Cleethorpes

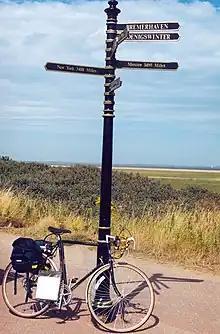
Greenwich meridian marker

Before becoming a unified town, Cleethorpes was made up of three small villages: Itterby, Oole and Thrunscoe, which were part of a wider parish called Clee (centred on Old Clee) named from "clee", an old form of the word "clay". The name "Cleethorpes" is of comparatively recent origin, combining the parish "Clee" with "thorp", an Old English/Old Norse word for "village". The earliest attestations are 1552 for singular "Clethorpe" (meaning Itterby) and 1588 for plural "Clethorpes" (including Oole, adjacent to Itterby; later also Thrunscoe slightly to the south).